Argentines in Uruguay

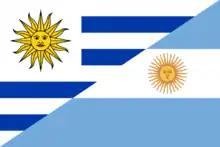

Argentine Uruguayans are people born in Argentina who live in Uruguay. In 2010, there were over 10,000 Argentines living in Uruguayan territory.